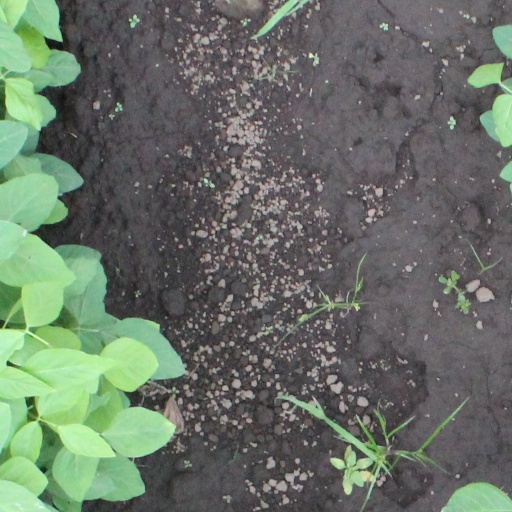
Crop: soybean